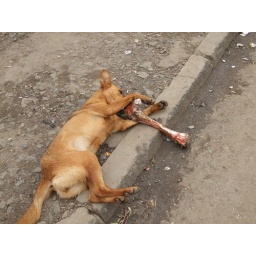
The dogs would always hang around outside of the butcher's window, waiting for some scraps. This dog hit the jackpot.